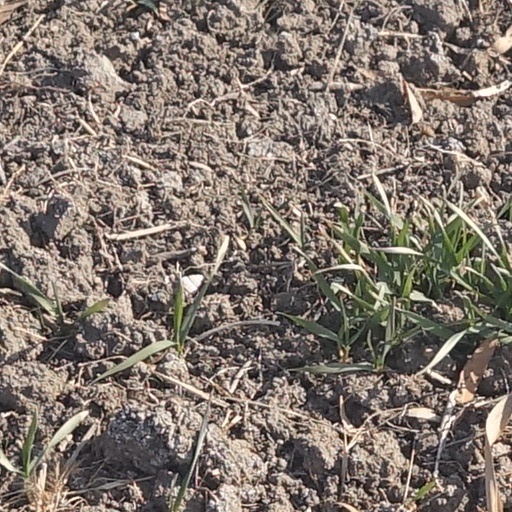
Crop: wheat